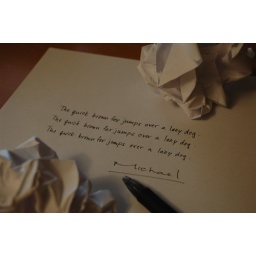
The quick brown fox jumps over a lazy dog